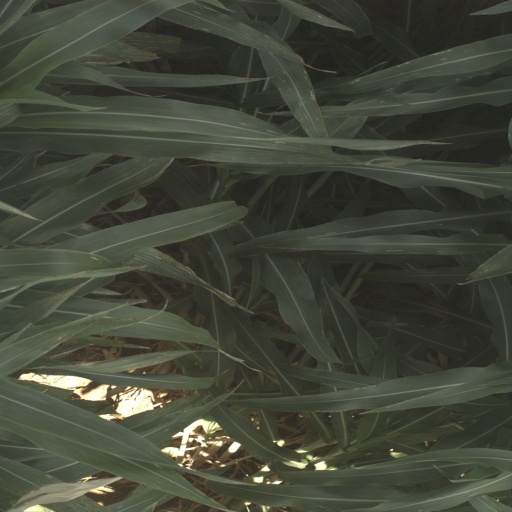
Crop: sorghum